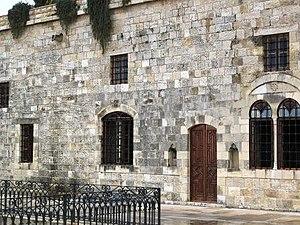
Façade de l'ancienne synagogue de Deir el-Qamar
La Synagogue de Deir-el-Qamar est la plus ancienne de la région du Mont-Liban, elle date du début du XVIIᵉ siècle et fut bâtie aux pieds des cèdres.